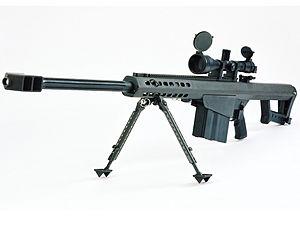
Le Barrett M82 est un fusil anti-matériel américain développé par la Barrett Firearms Manufacturing. Il est conçu pour pouvoir tirer parti de la puissante cartouche de calibre .50, conçue à l'origine pour la mitrailleuse lourde Browning M2
Un record de distance de tir létal pour un tireur d'élite est un tir mortel effectué par un sniper atteignant sa cible à une distance qui jusqu'alors n'avait jamais été atteinte. Les snipers ont une longue histoire derrière eux concernant le développement du tir à longue distance.